Philistines

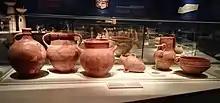
Philistine pottery, Corinne Mamane Museum of Philistine Culture

Since 1846, scholars have connected the biblical Philistines with the Egyptian "" inscriptions. All five of these appear from 1150 BC to 900 BC just as archaeological references to "Kinaḫḫu", or "Ka-na-na" (Canaan), come to an end; and since 1873 comparisons were drawn between them and to the Aegean "Pelasgians." Archaeological research to date has been unable to corroborate a mass settlement of Philistines during the Ramesses III era.